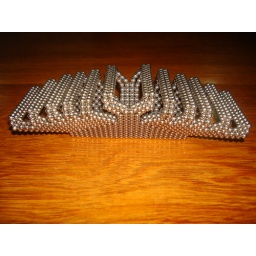
the oldest, biggest tree in the middle of the forest where all the animals go for shade